Michael Cristofer

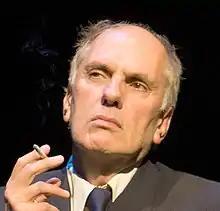
Cristofer as Adolf Eichmann in "Captors" at the Boston University Theatre (2011)

Michael Cristofer (born January 22, 1945) is an American actor, playwright, and filmmaker. He received the Pulitzer Prize for Drama and the Tony Award for Best Play for "The Shadow Box" in 1977. From 2015 to 2019, he played the role of Phillip Price in the television series "Mr. Robot".